Toldbodgade 5

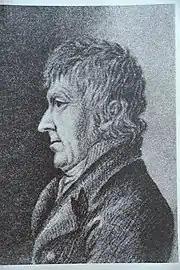
Fredrik Nannestad Wexels

In the late 17th century, the site was part of a much larger property. This property was known as No. 27 in St. Ann's East Quarter (Sankt Annæ Øster Kvarter) in 1689 and owned by admiral Marcus Rodsten. The current building on the site was constructed with two storeys some time between 1716 and 1735 for merchant Peder Aarøe. In the new cadastre of 1756, it was listed as No. 81. It was owned by captain Niels Olsen Hielte at the time. Niels Olsen Hielte captained a number of expeditions to China for the Danish Asiatic Company. On his return to Copenhagen in 1763 with the frigate "Prins Friderich", he was accompanied by a young Javanese fisherman whom they had rescued after his boat had wrecked, and Hielte later took care of him. The young man was Frederik Christian and later assumed the family name Bendahl after his native village of Benda. He later settled in Nykøbing S, where he bought a house, married and had seven children.